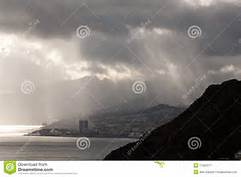
Weather: cloudy or overcast